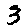
Label: 3